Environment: real
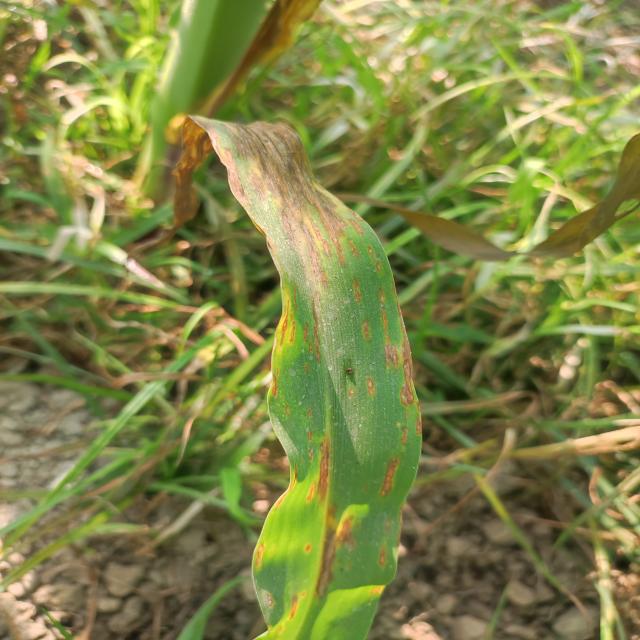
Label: nitrogen_deficiency